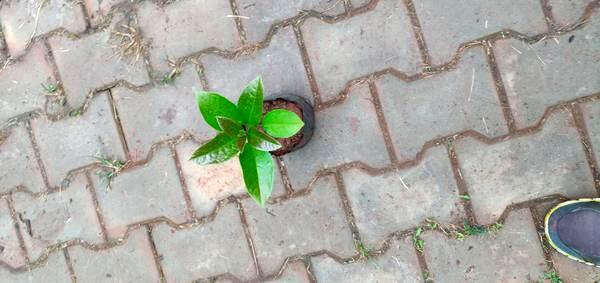
Plant: Avacado